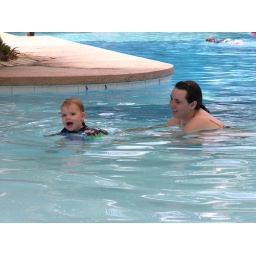
Like a fish to water - Isaac's favourite time was when he was in the pool.